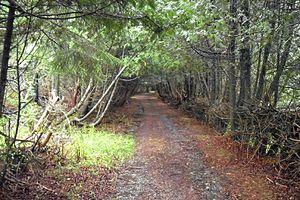
Sentier à Ministers Island, St. Andrews (NB)